Lamoka site

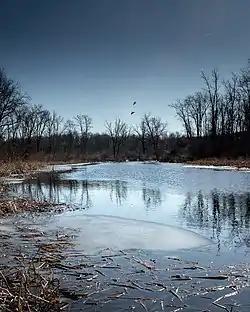
A portion of the Lamoka site which overlooks the channel that connects Lamoka Lake and Waneta Lake.

The Lamoka site, or simply Lamoka, is an archaeological site near Tyrone, in Schuyler County, New York that was named a National Historic Landmark in 1961. According to the National Park Service, "This site provided the first clear evidence of an Archaic hunting and gathering culture in the Northeastern United States (c.3500 BC)".